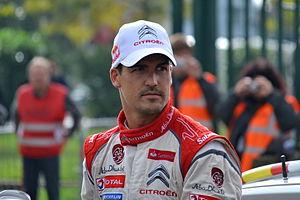
Daniel ""Dani"" Sordo au parc d'assistance de Colmar durant le Rallye de France-Alsace 2013.